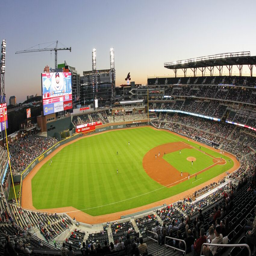
general view during a game in the second inning .